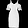
Label: Dress